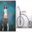
Label: bicycle